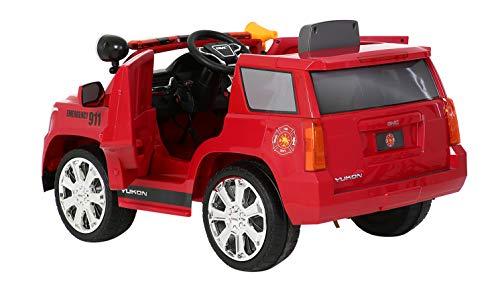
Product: Rollplay 6 Volt GMC Yukon Denali Fire Rescue Toy, Battery-Powered Kid's Ride on Car, Red
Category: Toys & Games | Tricycles, Scooters & Wagons | Electric Vehicles
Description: Fun toddler car: quality kids car reaches 2.
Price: $180.19
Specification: ProductDimensions:47x22.5x23.5inches|ItemWeight:39.2pounds|ShippingWeight:52.8pounds(Viewshippingratesandpolicies)|DomesticShipping:ItemcanbeshippedwithinU.S.|InternationalShipping:Thisitemisnoteligibleforinternationalshipping.LearnMore|ASIN:B01DXE5OSM|Itemmodelnumber:W510AC-YD|Manufacturerrecommendedage:36months-8years|Batteries:1NonstandardBatterybatteriesrequired.(included)